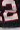
Number: 2